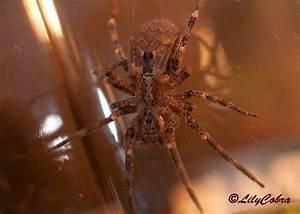
spider